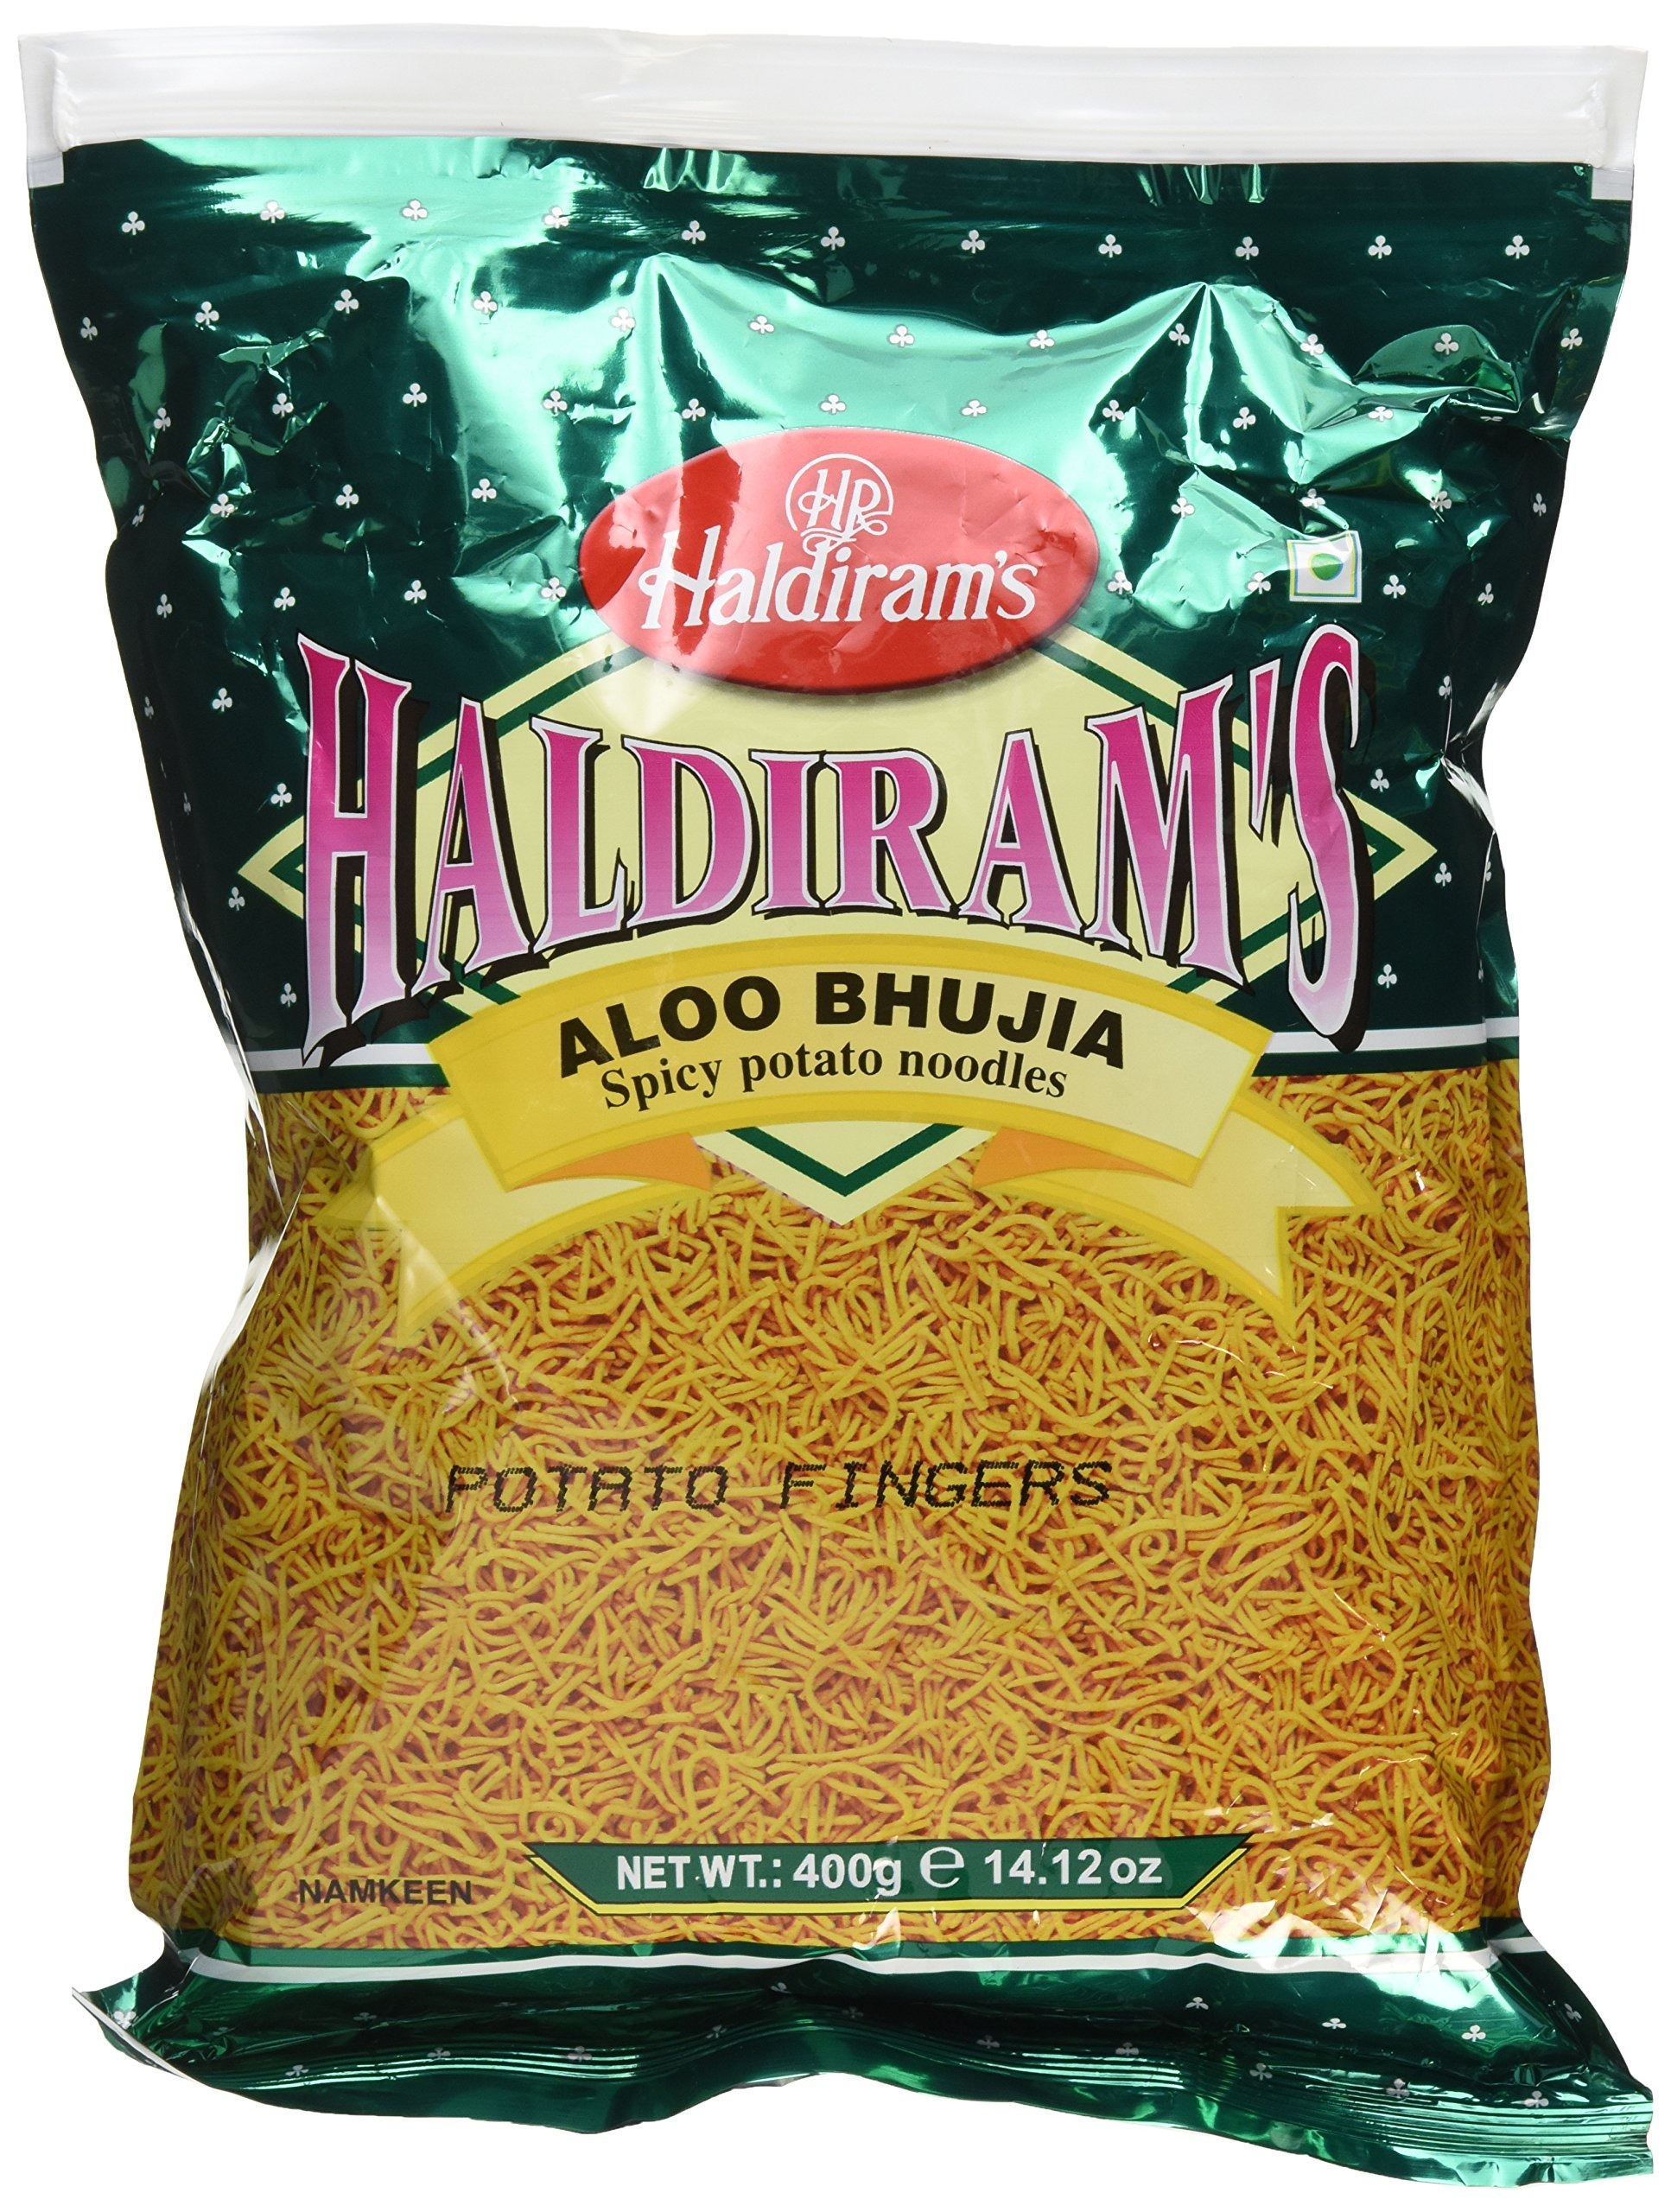
Item Name: Haldiram's Bhujia Aloo 400g
Value: 14.12
Unit: Ounce

Price: 6.79